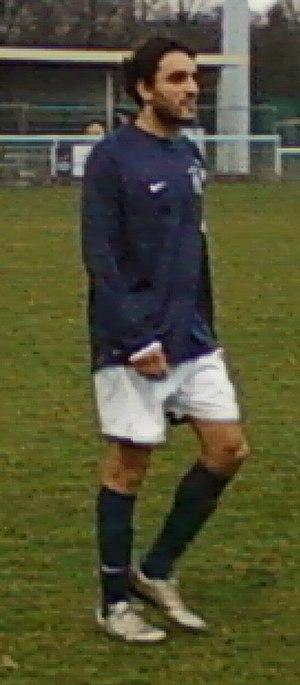
Jawad El-Hajri lors du match Paris FC B-Saint-Omer du 20 février 2011
Jawad El Hajri est un footballeur international marocain né le 1ᵉʳ novembre 1979 à Bergerac. Il évolue au poste d'attaquant.